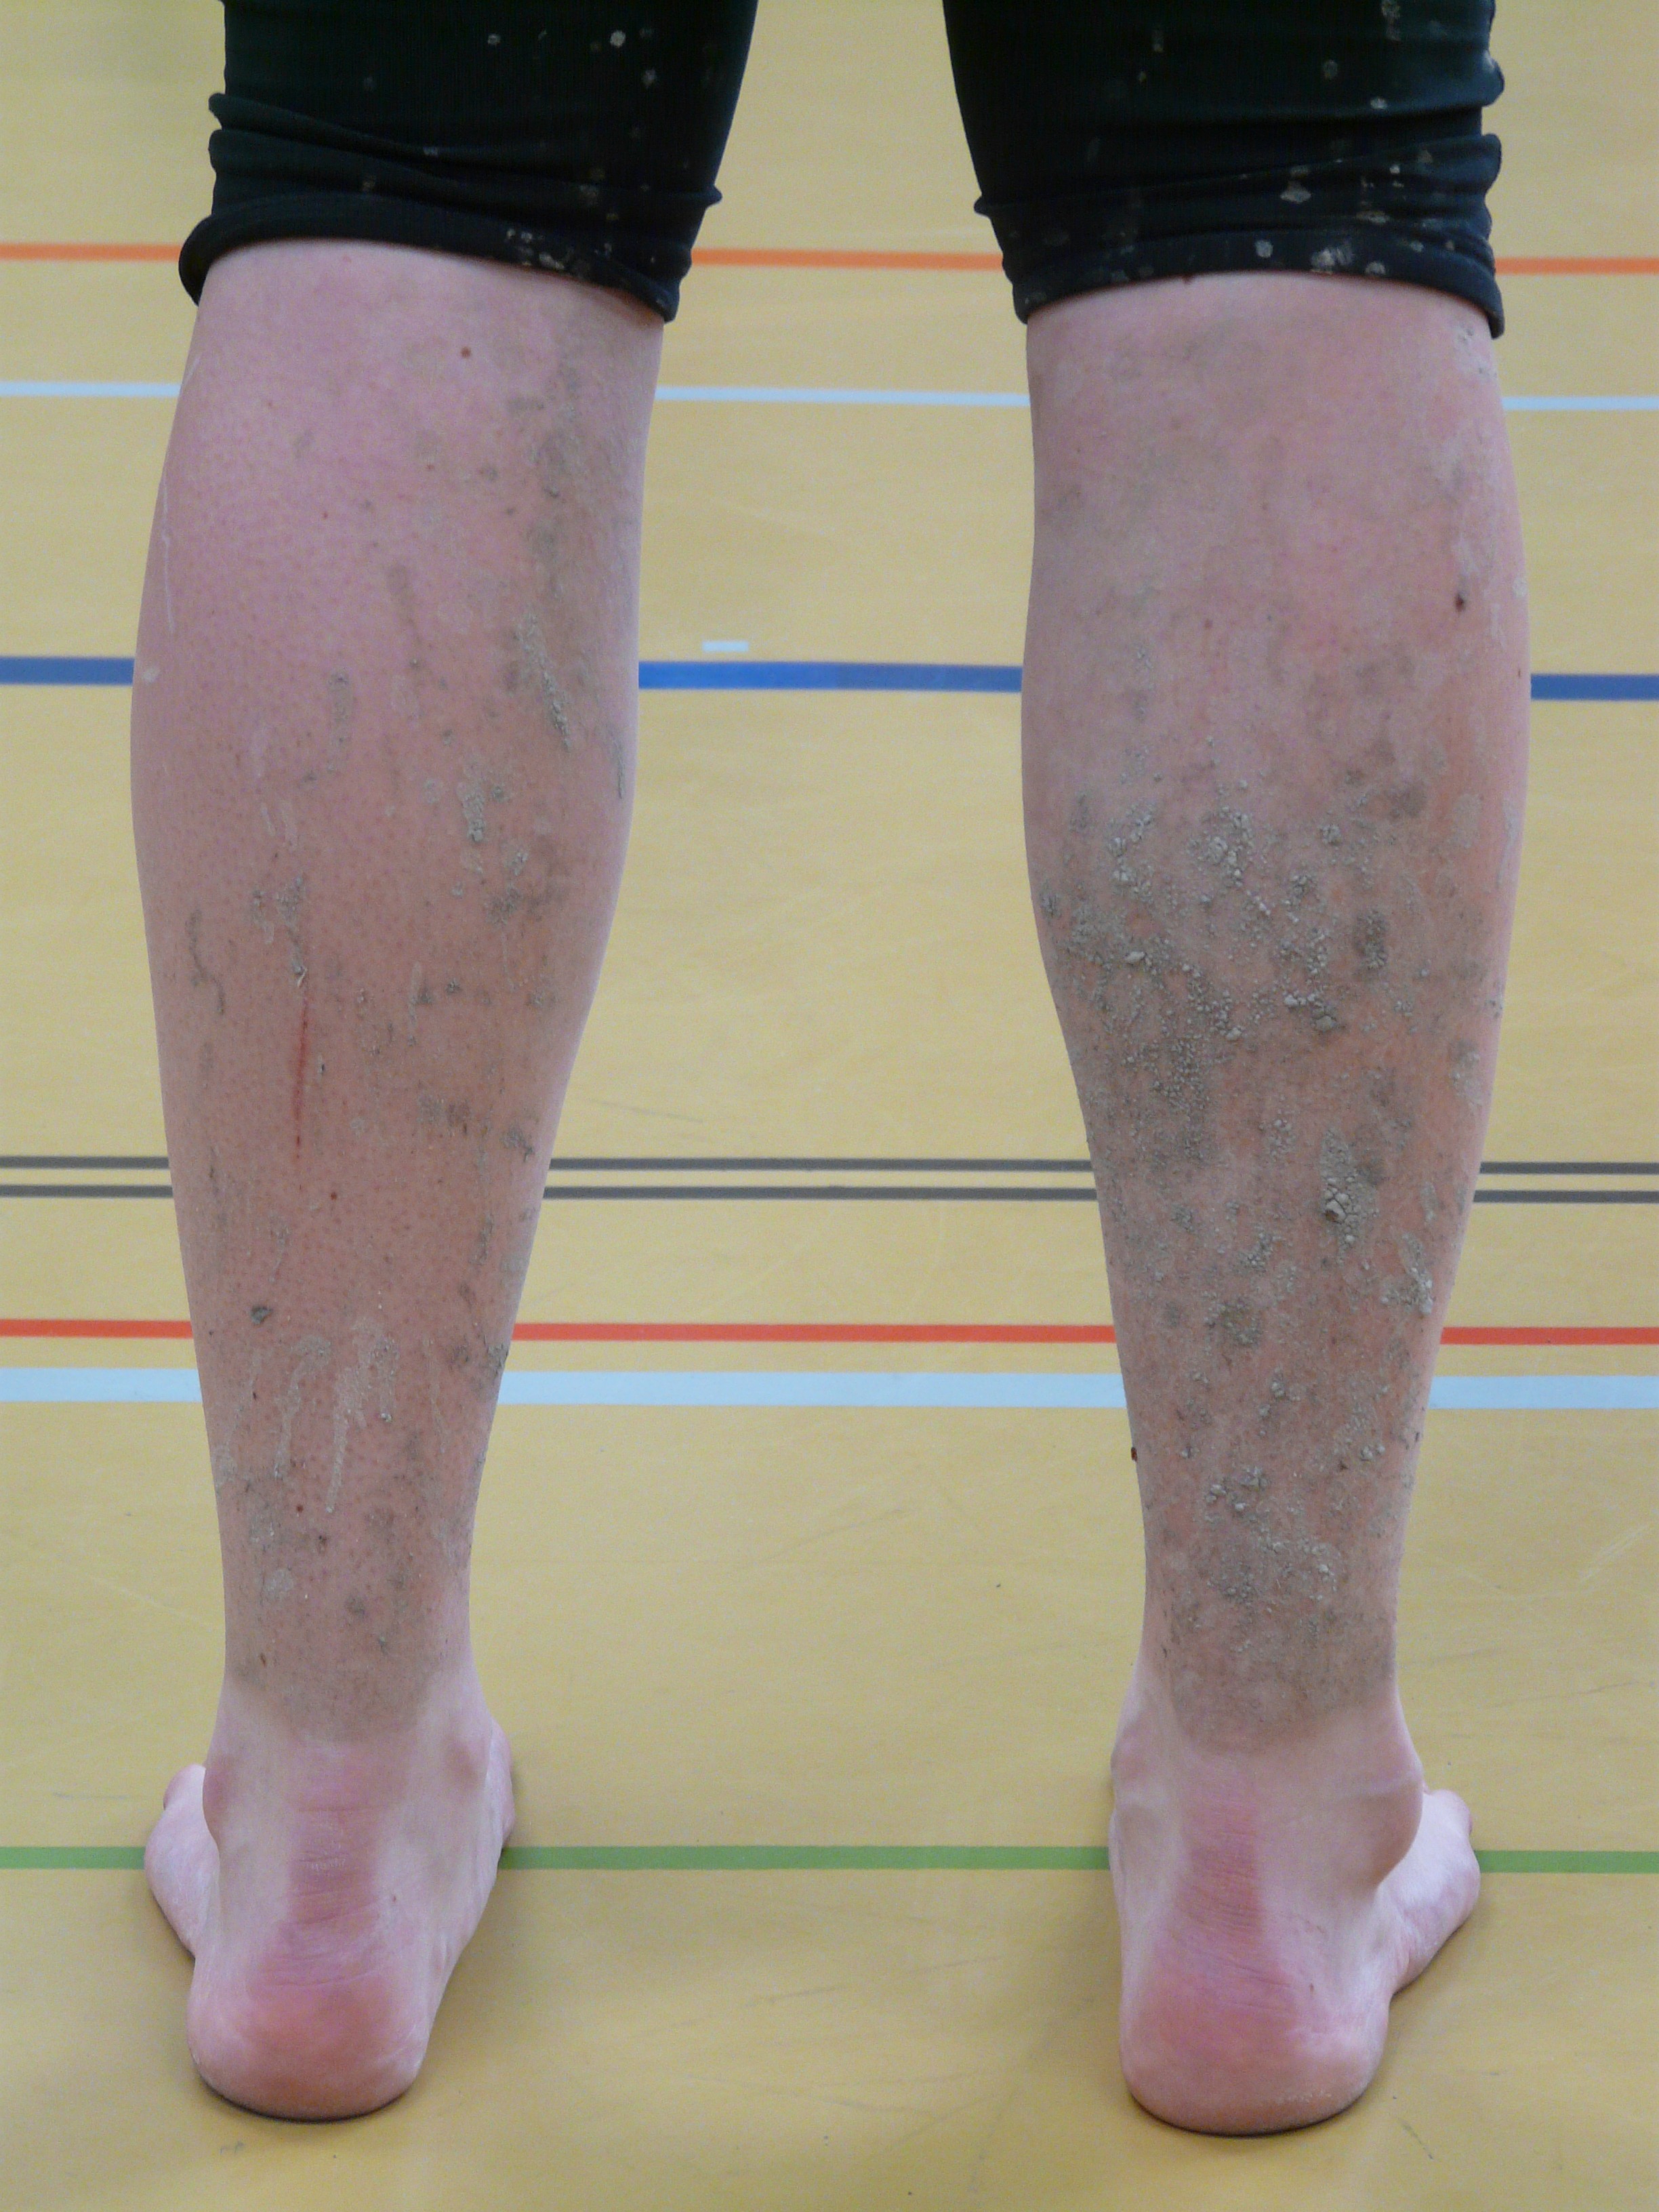
shoe, sport, feet, run, leg, mud, dirty, pink, human body, thigh, footwear, tights, muddy, calves, jog, sprayed, running sports, fashion accessory